Four-color deck

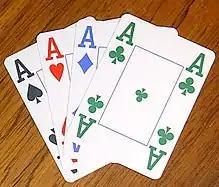
A four-color deck with a color scheme commonly seen in poker

A four-color deck (US) or four-colour pack (UK) is a deck of playing cards identical to the standard French deck except for the color of the suits. In a typical English four-color deck, hearts are red and spades are black as usual, but clubs are green and diamonds are blue. However, other color combinations have been used over the centuries, in other areas or for certain games.